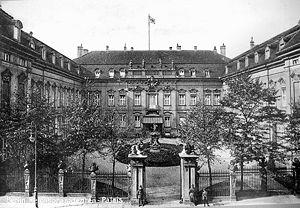
Le président du Reich est le chef de l'État fédéral du Reich allemand entre 1919 et 1945, sous le régime de la Constitution de Weimar.